Abdelmegid Moustafa Farrag

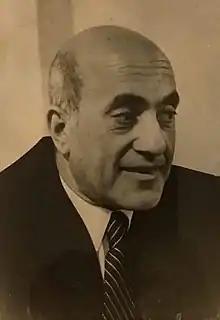
Dr. Abdelmegid Moustafa Farrag

Abdelmegid Moustafa Farrag (5 January 1928 – 31 January 2002) عبد المجيد مصطفى فراج was a Social Studies Educator and a Statistics and Demography Studies authority who also served as Professor at the Cairo Faculty of Commerce and Cairo Faculty of Economics and Political Science in Egypt and later as the Dean of the Institute of Statistical Studies and Research in Cairo, Egypt.